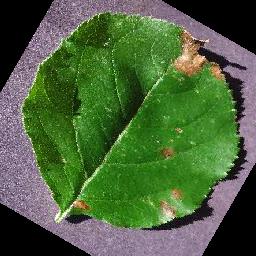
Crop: apple
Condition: black_rot